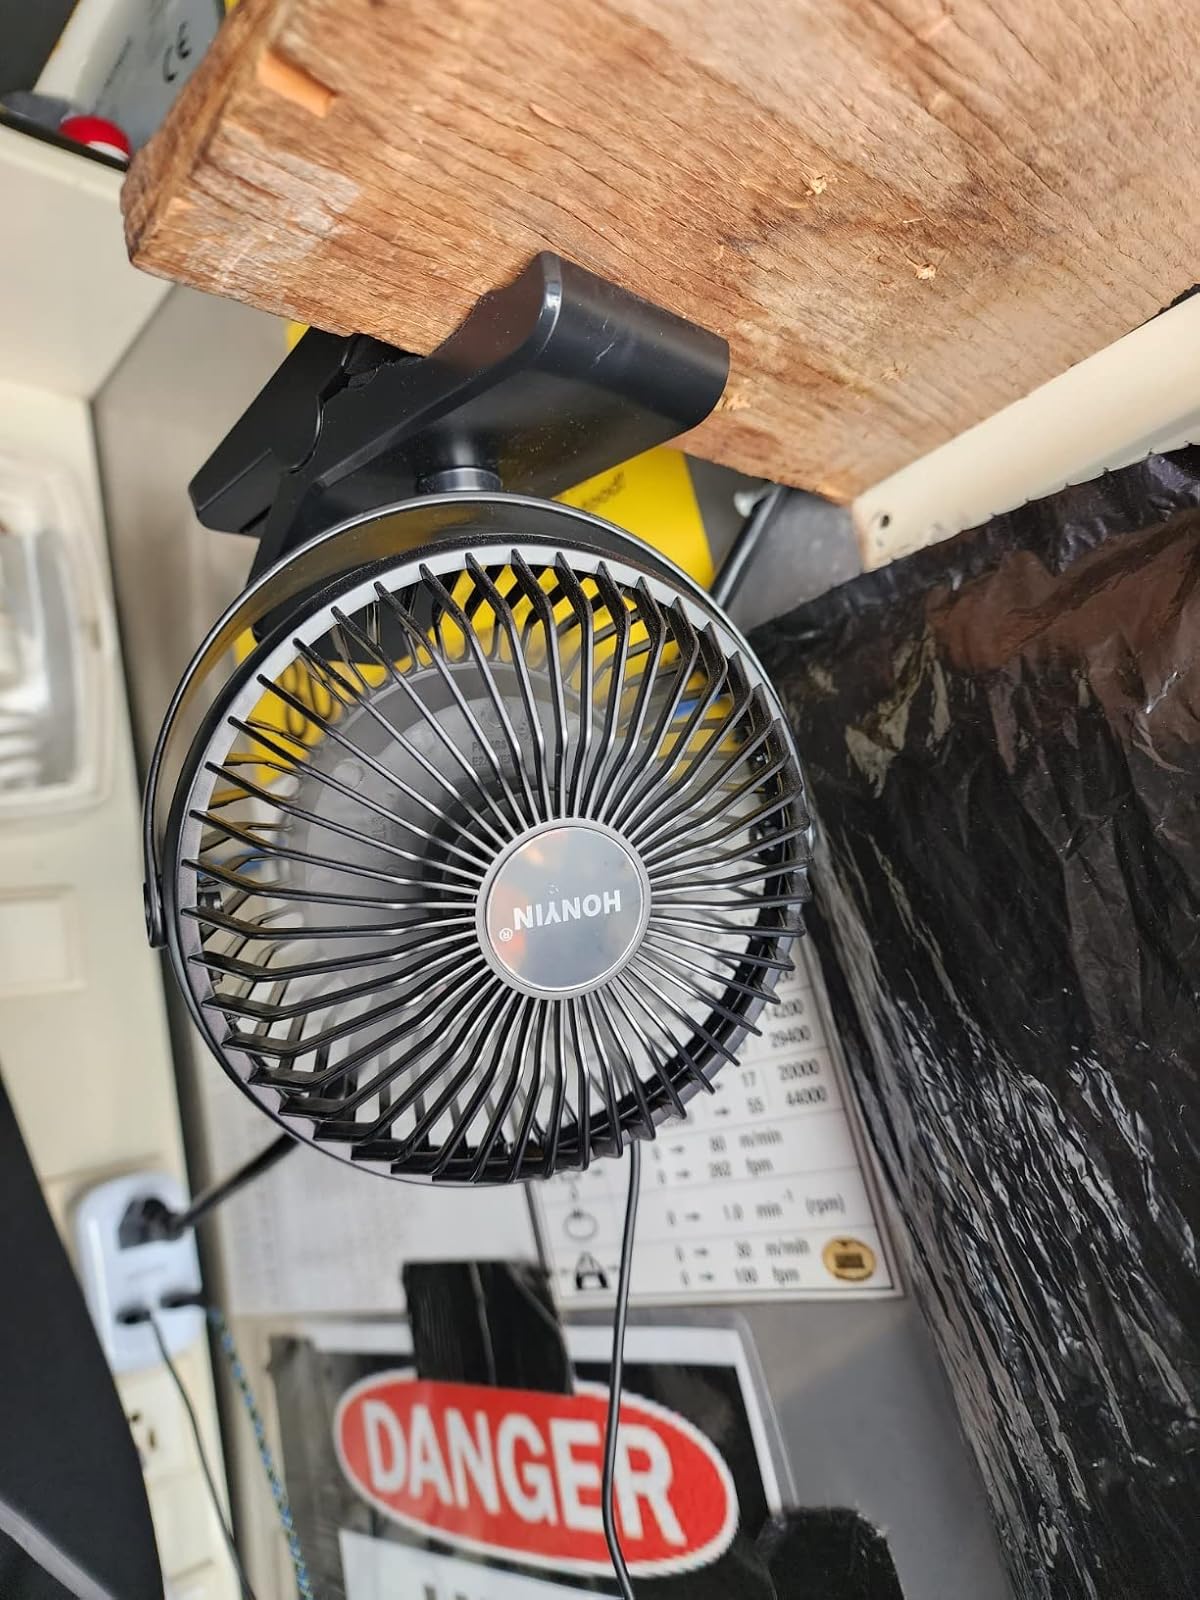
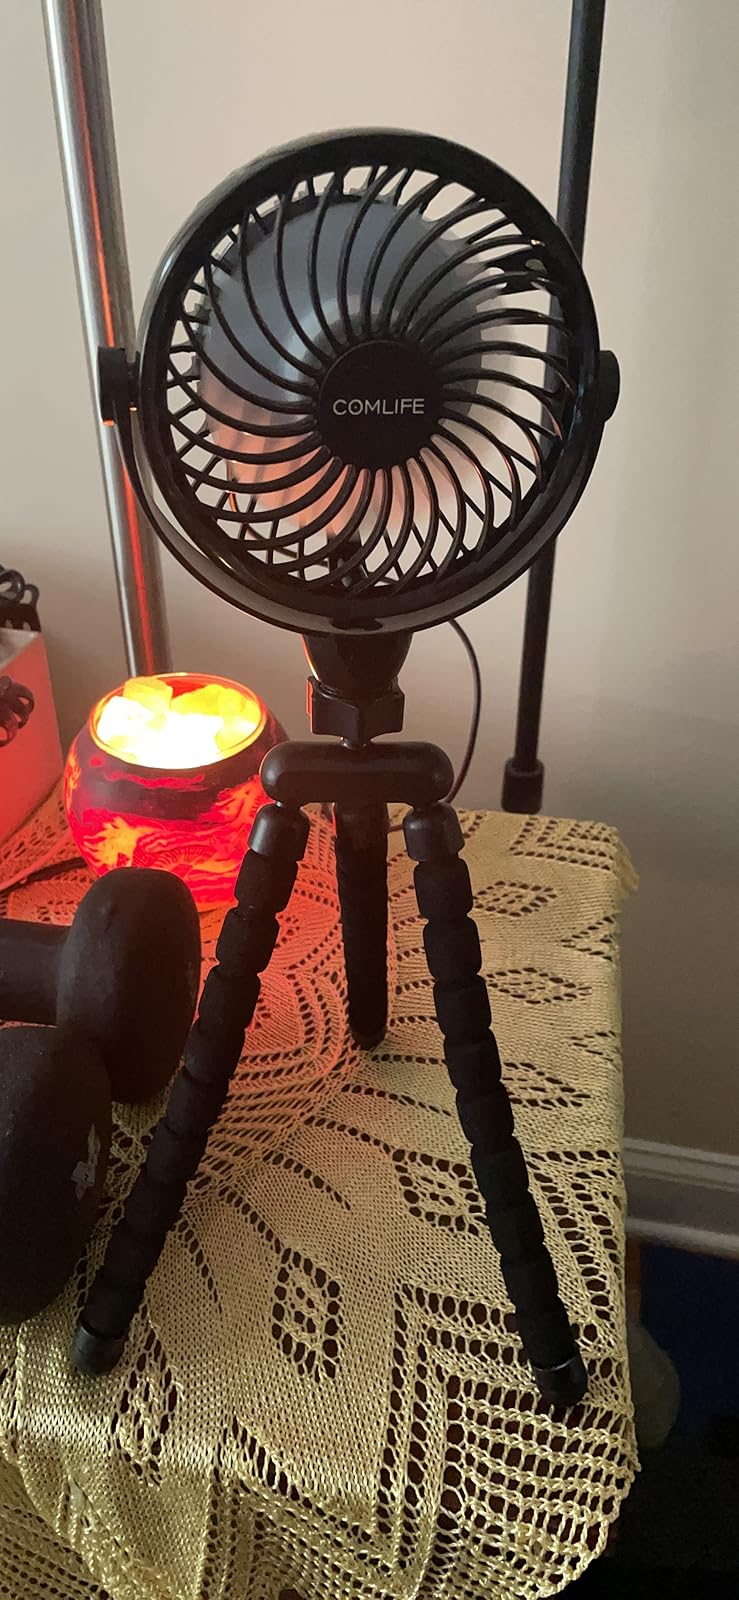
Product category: fan
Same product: no